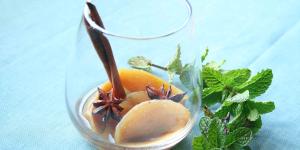
batatas en almibar caseras